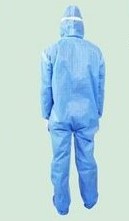
Objects detected:
Coverall